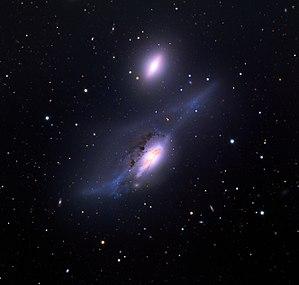
NGC 4438 est une galaxie lenticulaire située dans la constellation de la Vierge à environ 38 millions d'années-lumière de la Voie lactée. C'est une des deux Galaxies des Yeux. Elle a été découverte par l'astronome germano-britannique William Herschel en 1784.